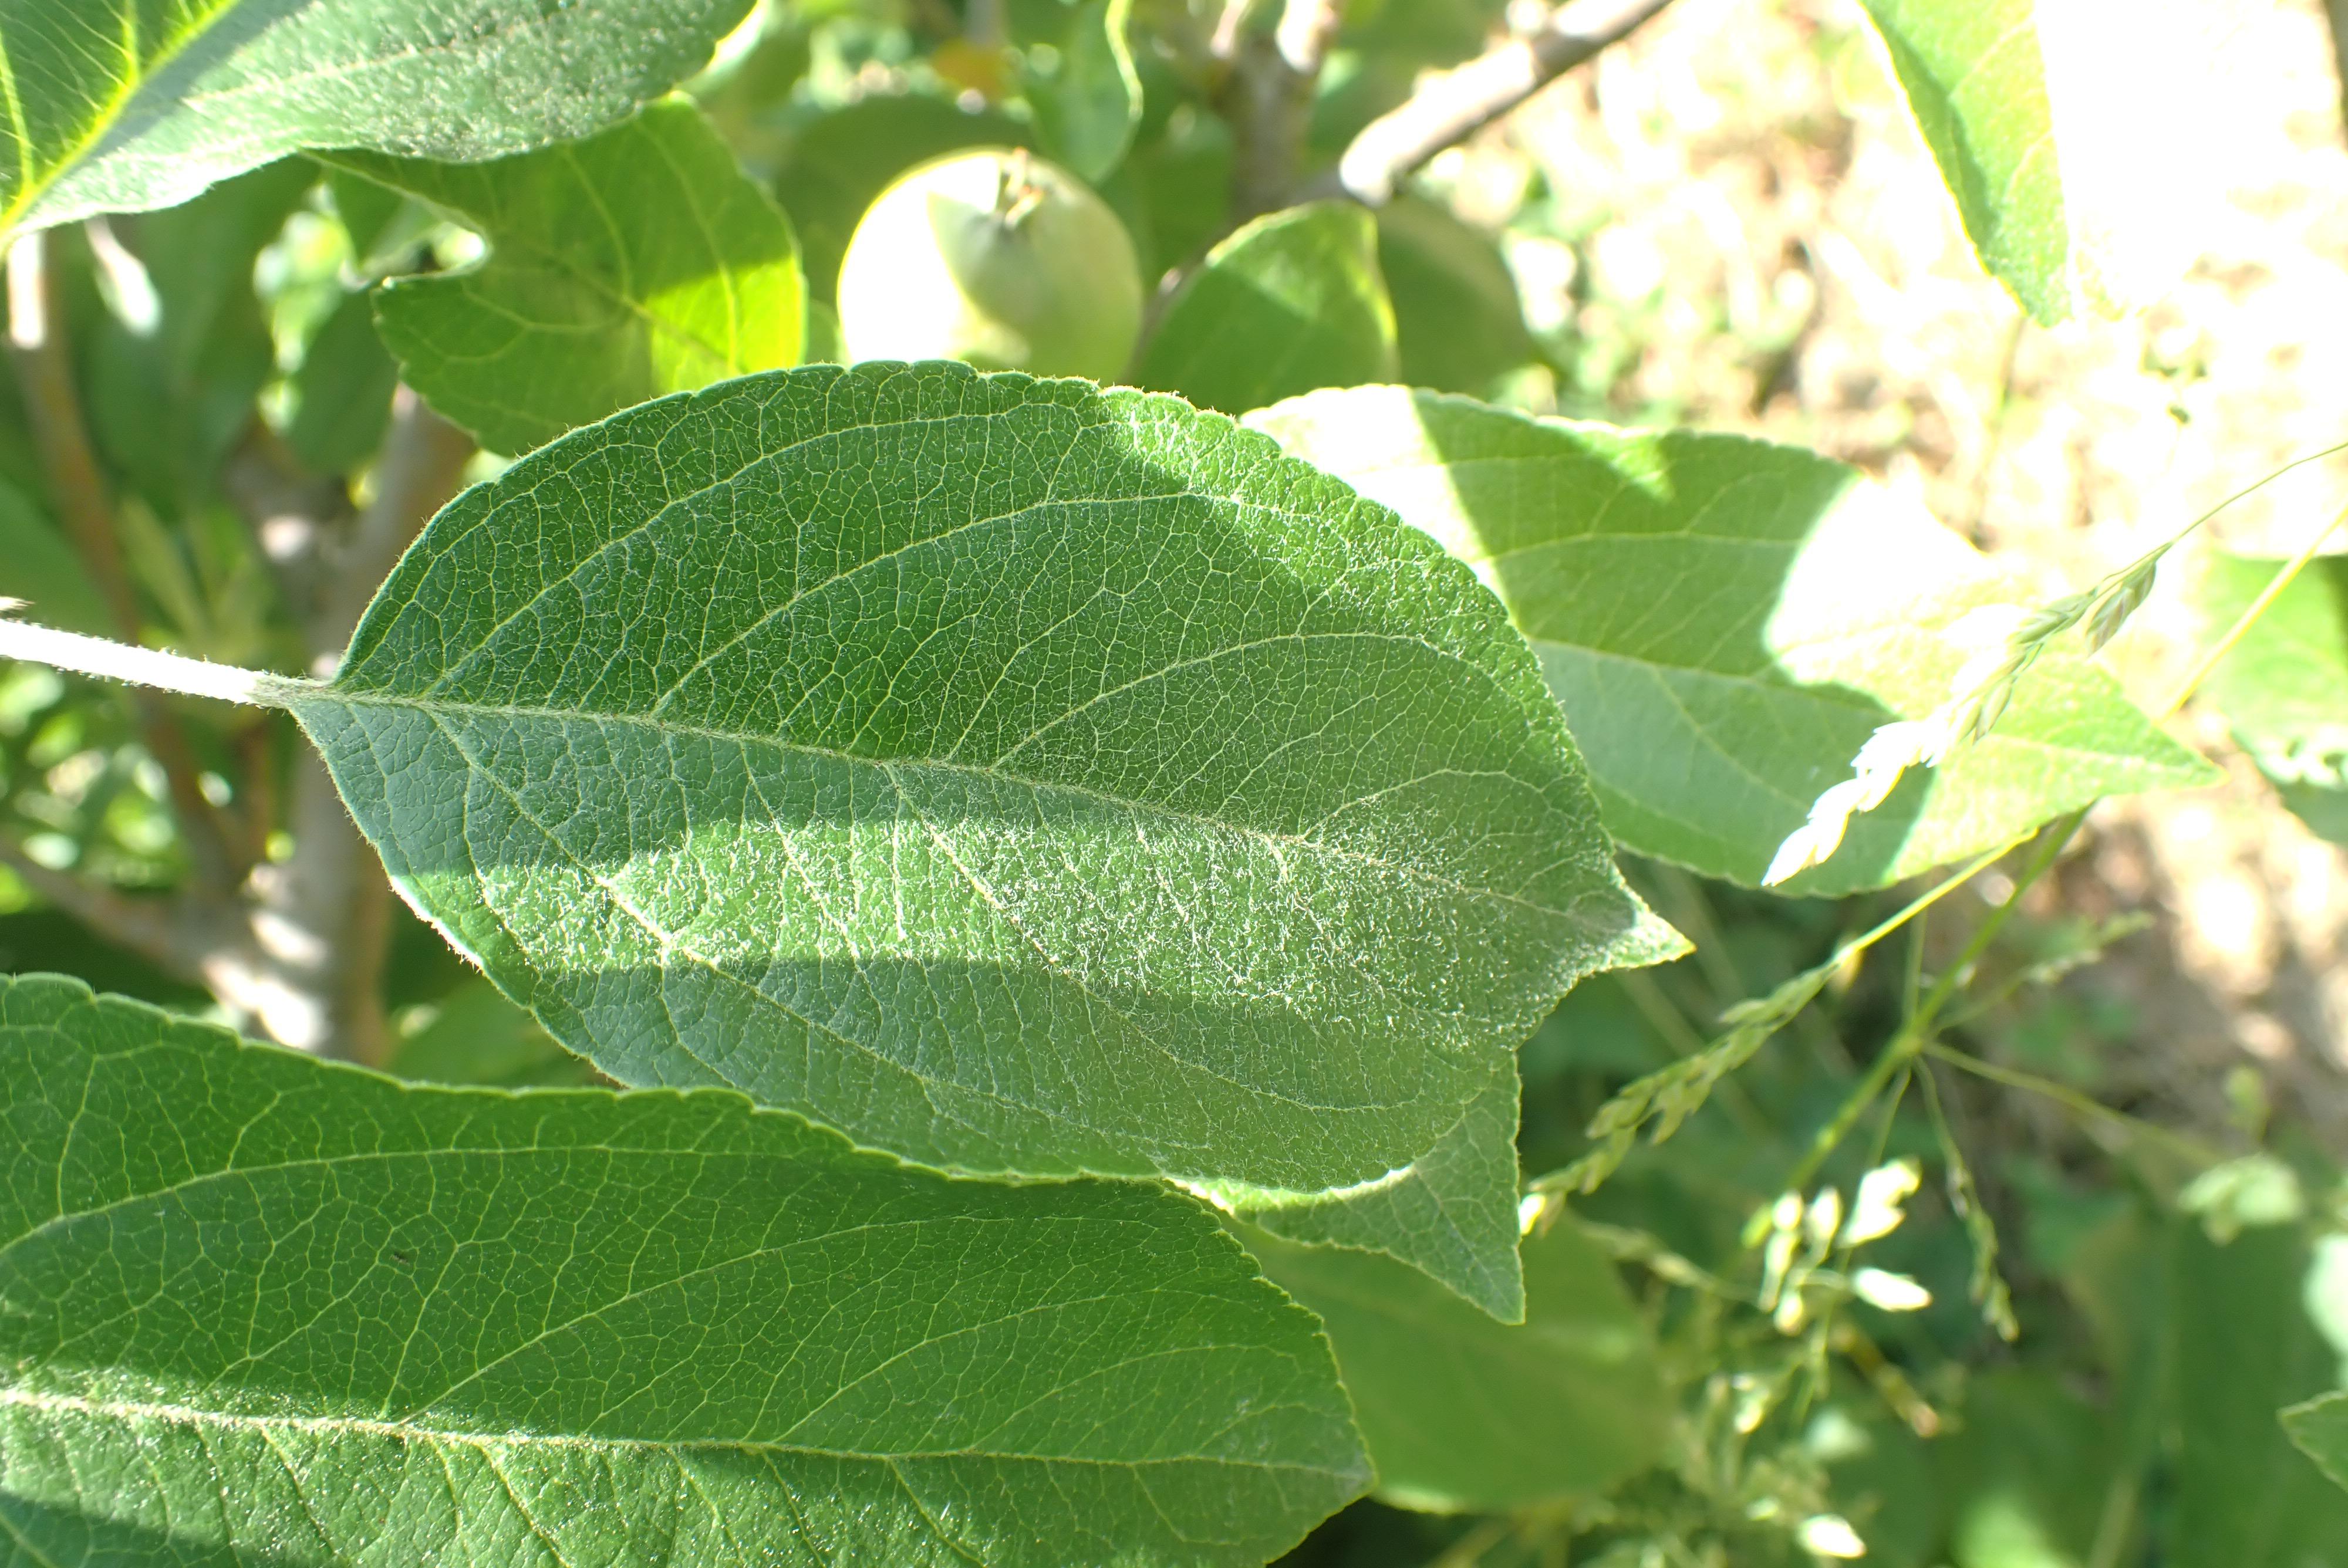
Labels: healthy